Santa Mission

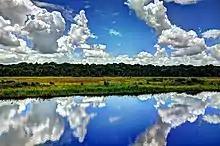
Savanna in Arrowpoint Nature Resort

Located on top of the hill is a giant silk-cotton tree. During the Dutch colonial era, the tree was used a navigation aid on the Demerara River. In the Lokono language, the tree is called Kamaka which means "mother of all trees." There is a village monument dedicated to the past "toshaos" (village chiefs) and a kamuni Women Craft shop. Near the village is the Arrowpoint Nature Resort, a privately owned tourist resort with its own nature reserve.